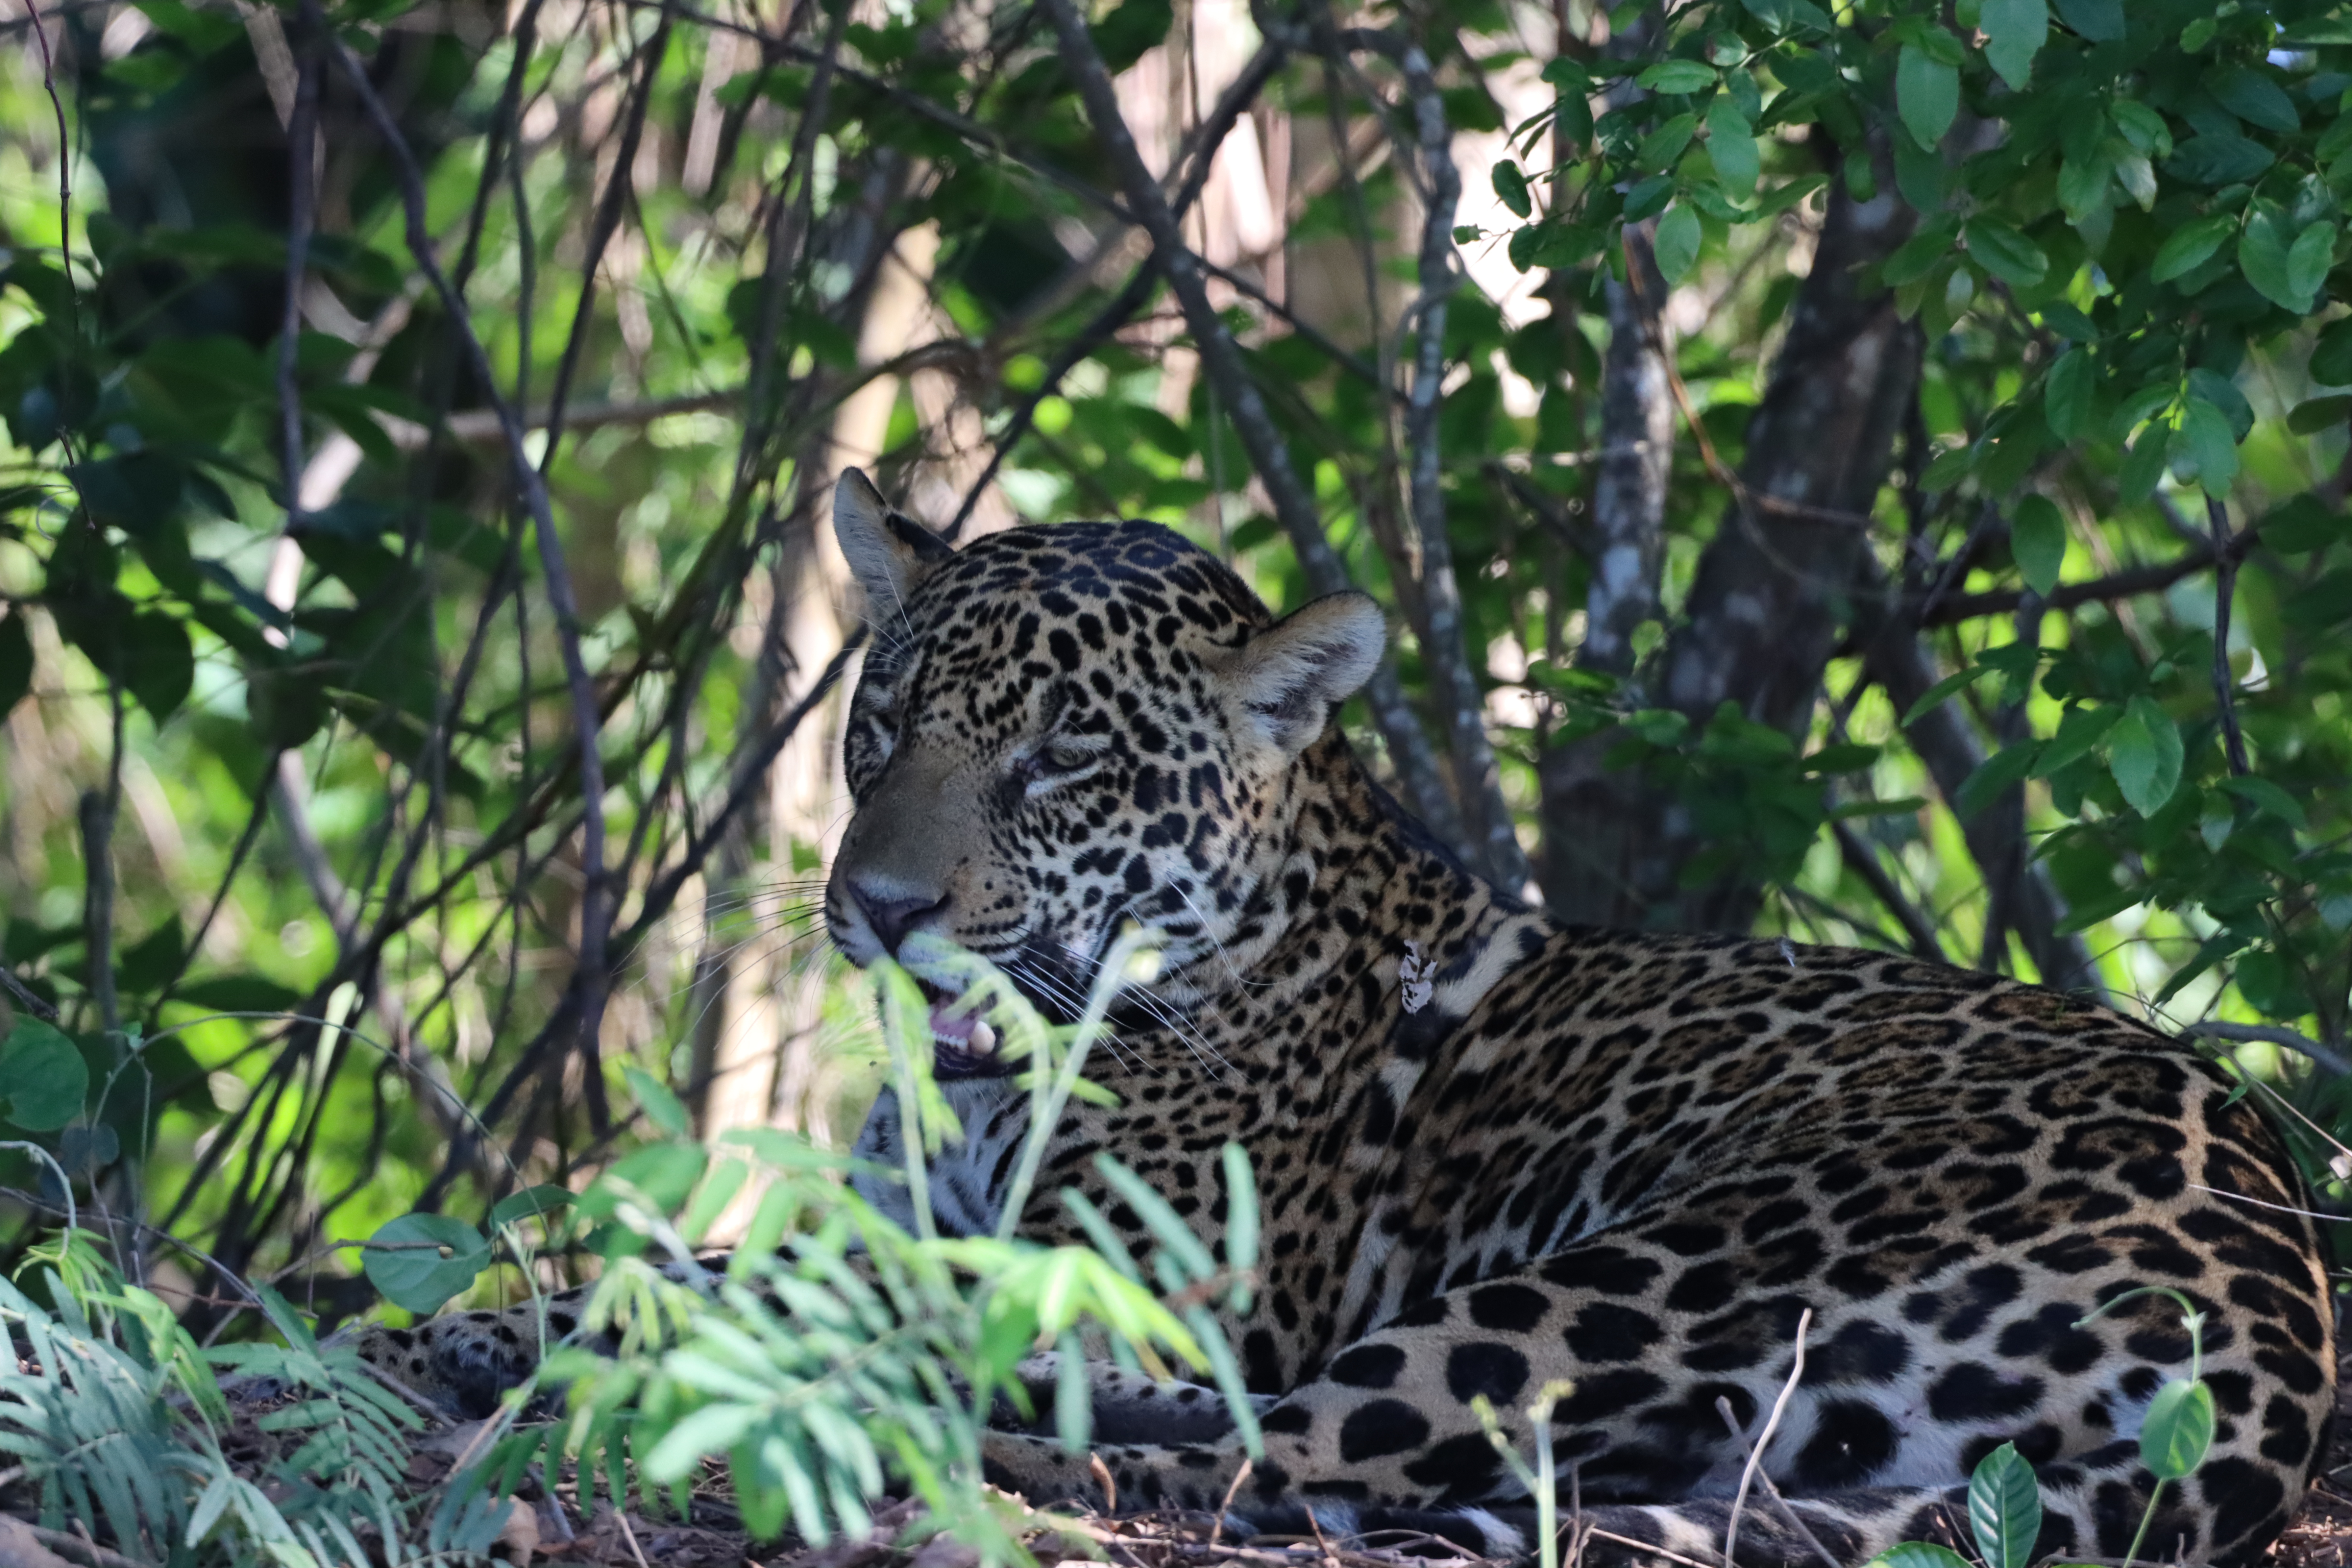
Jaguar: Madalena